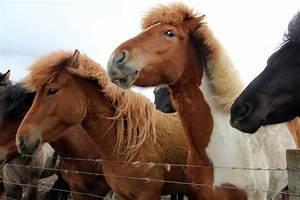
horse